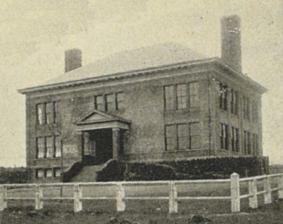
Building: B. F. Day Elementary School
Country: United States of America
Year built: 1892
Public school in Seattle, Washington, United States B. F. Day Elementary School B.F. Day School in 1900 Address 3121 Linden Avenue N Seattle , Washington 98103 United States Coordinates 47°39′18″N 122°20′57″W / 47.65500°N 122.34917°W / 47.65500; -122.34917 Information Type Public School district Seattle Public Schools NCES School ID 530771001157 Teaching staff 29.10 (on an FTE basis) Grades PreK–5 Enrollment 406 (2021-2022) Student to teacher ratio 13.95 Website dayes .seattleschools .org Historic site Seattle Landmark Designated April 13, 1981 B.F. Day Elementary School is an elementary school located in the Fremont neighborhood of Seattle , Washington , United States, part of the Seattle Public Schools school district. B F Day School between N. 39th St., Fremont Ave. n., N. 40th St., and Linden Ave. N. in a 1902 photograph by Asahel Curtis It was originally designed by John Parkinson during 1891 and 1892. References